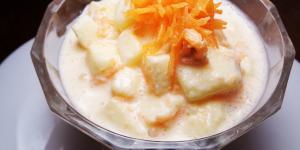
ensalada de manzana y zanahoria con crema